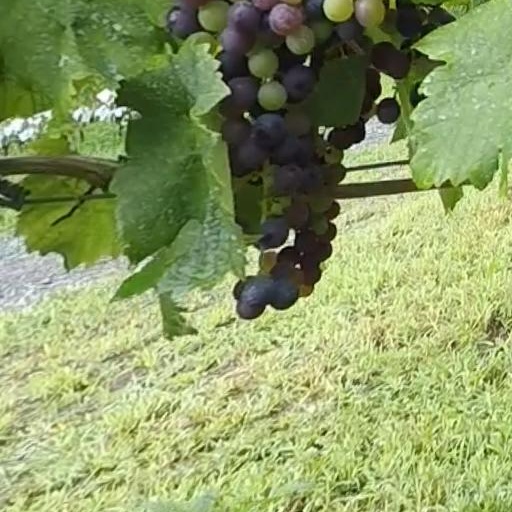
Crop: grape